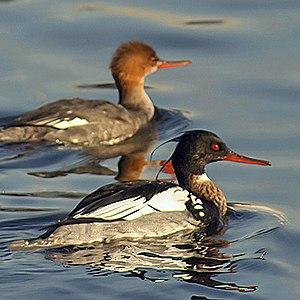
Cette liste de la faune française regroupe les espèces de Galloanserae peuplant la France métropolitaine.